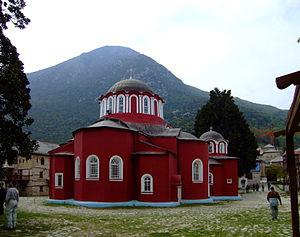
Le mont Athos est une montagne de Grèce située en Macédoine, à l'extrémité de l'Aktè dont il constitue le point culminant avec 2 030 mètres d'altitude.
Les rapports entre l’Église et l’État dans l'Empire byzantin découlaient de la conception que se faisaient les Byzantins de leur empire, celui de la reproduction sur terre du royaume des cieux, Église et État n’étant que le recto et le verso d’une même médaille. Cet empire se voulait un empire universel englobant ou appelé à englober tous les peuples de la terre lesquels devraient idéalement appartenir à la seule véritable Église chrétienne, l’Église orthodoxe.
Le monachisme byzantin tint tout au cours de l’histoire de l’empire une place importante tant dans l’Église que dans l’État. À l’origine indépendante de la hiérarchie ecclésiastique, la vie monastique fut codifiée pour la première fois par saint Basile, évêque de Césarée, et reçut ses assises juridiques sous Justinien Iᵉʳ. Tout en adoptant des formes diverses, elle se distinguait à la fois du monachisme oriental où les ascètes vivant seuls le plus souvent dans un désert menaient une vie de contemplation et du monachisme occidental où les moines étaient attachés leur vie durant à l’un des monastères d’un ordre religieux.